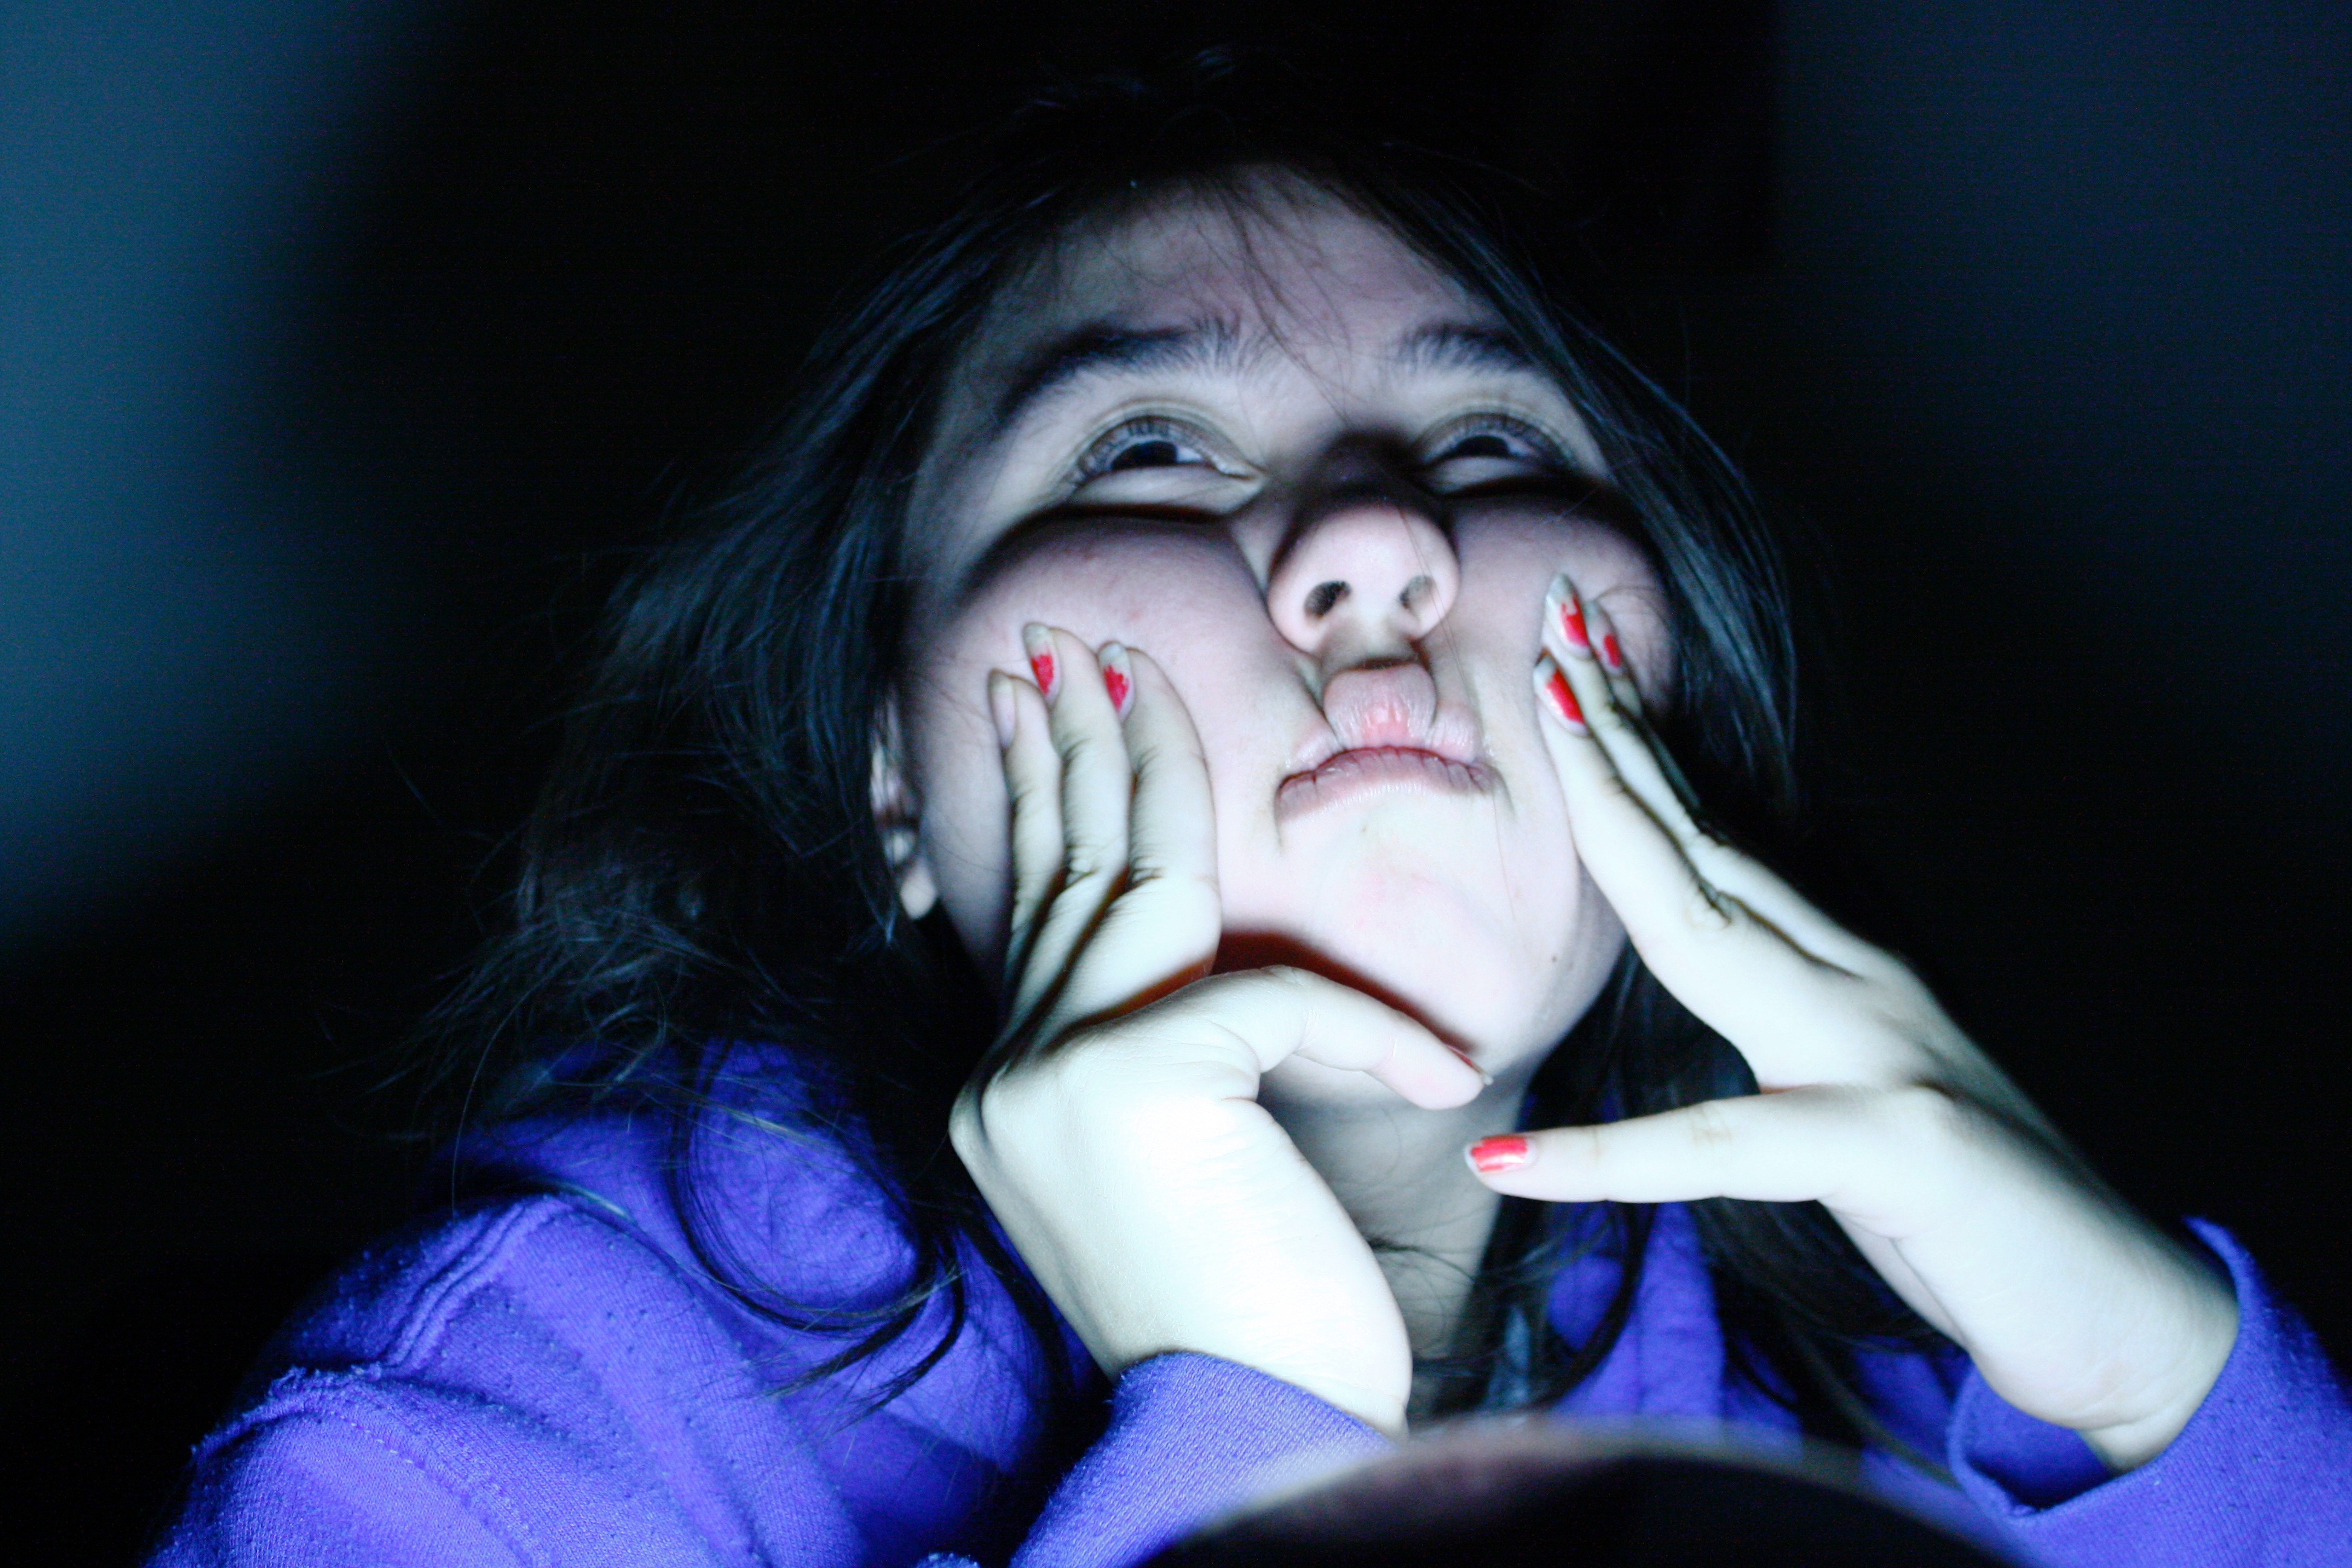
girl, color, darkness, blue, facial expression, mouth, face, head, singing, organ, emotion, shout, performing arts, cheeks, fictional character, tighten